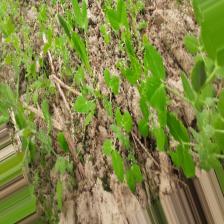
Label: Normal